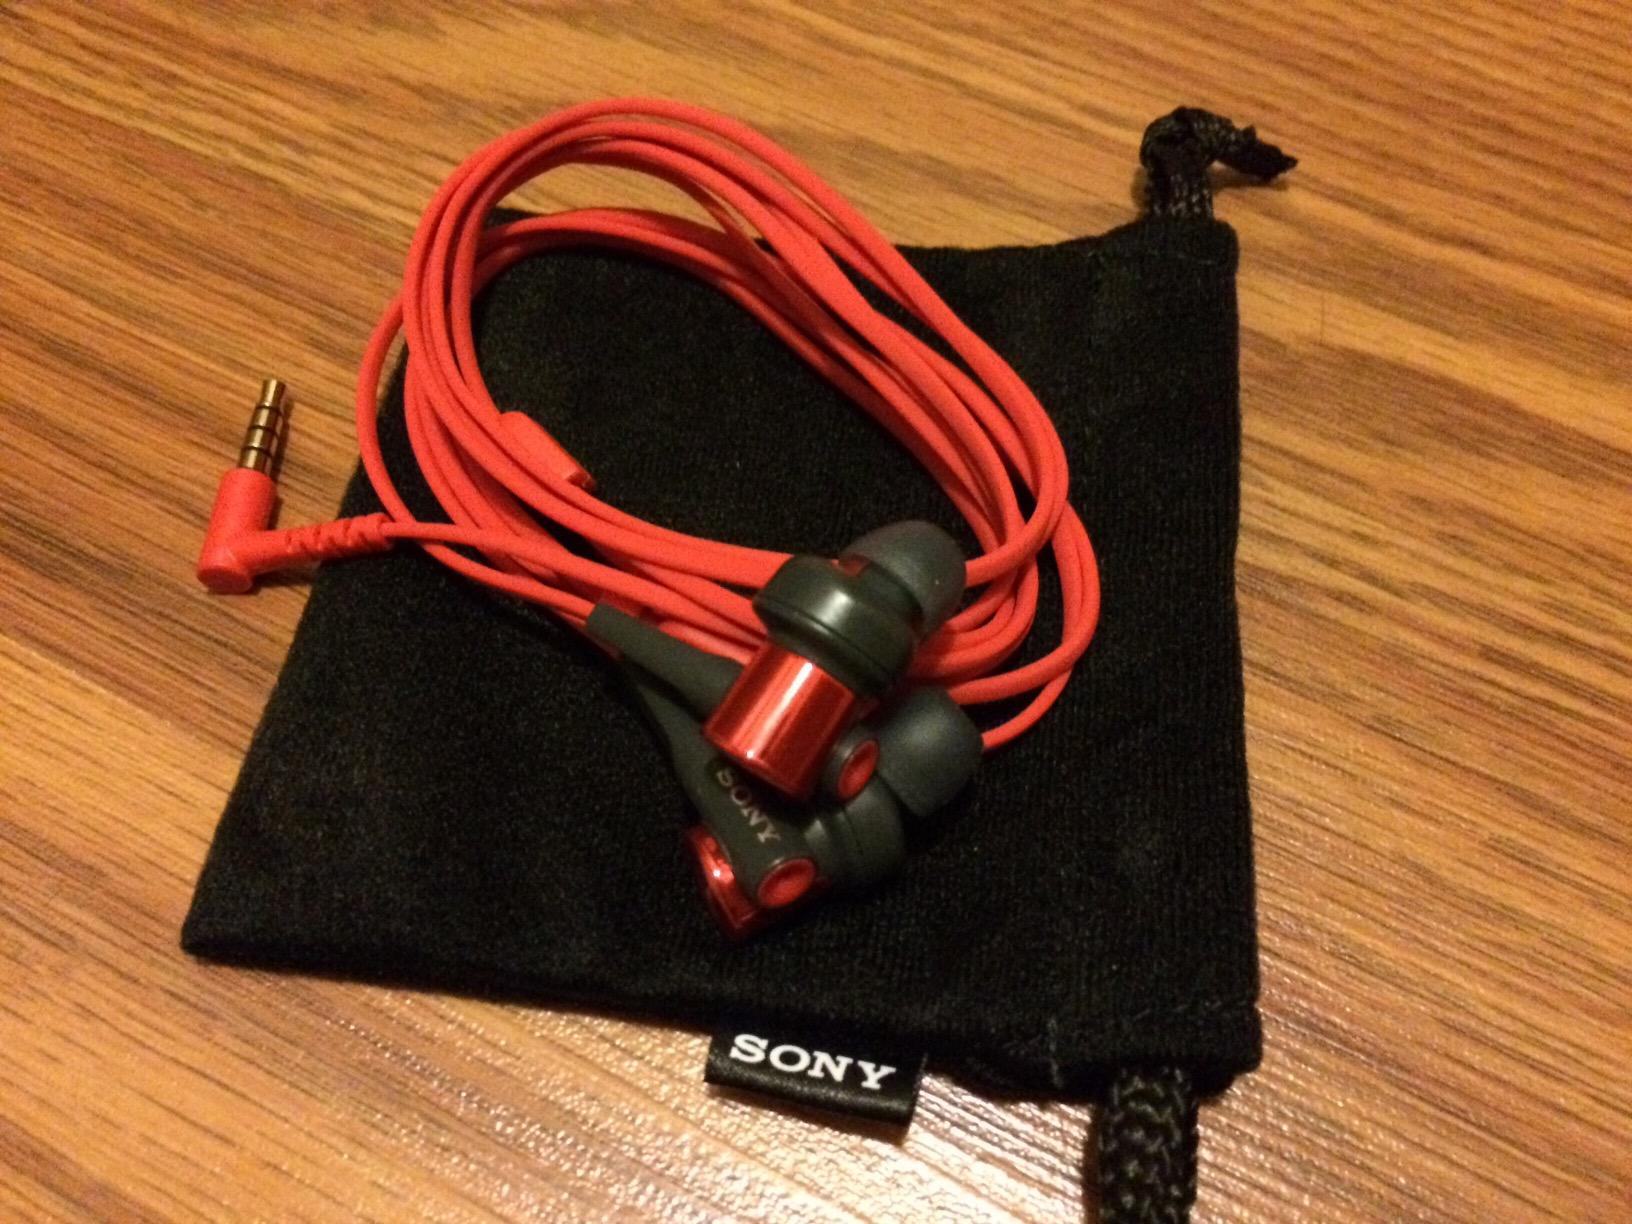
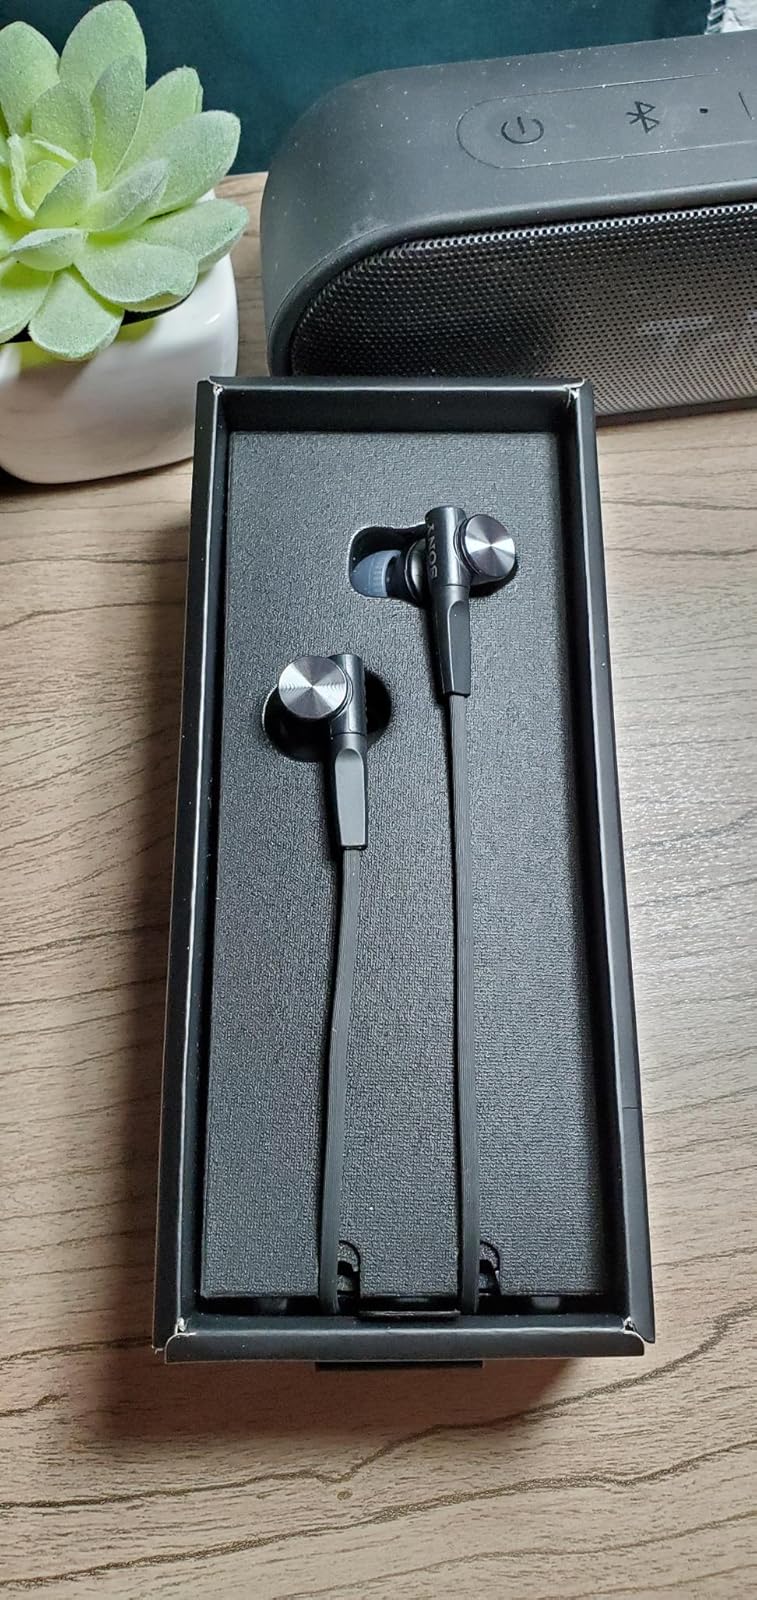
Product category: headphones
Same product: no